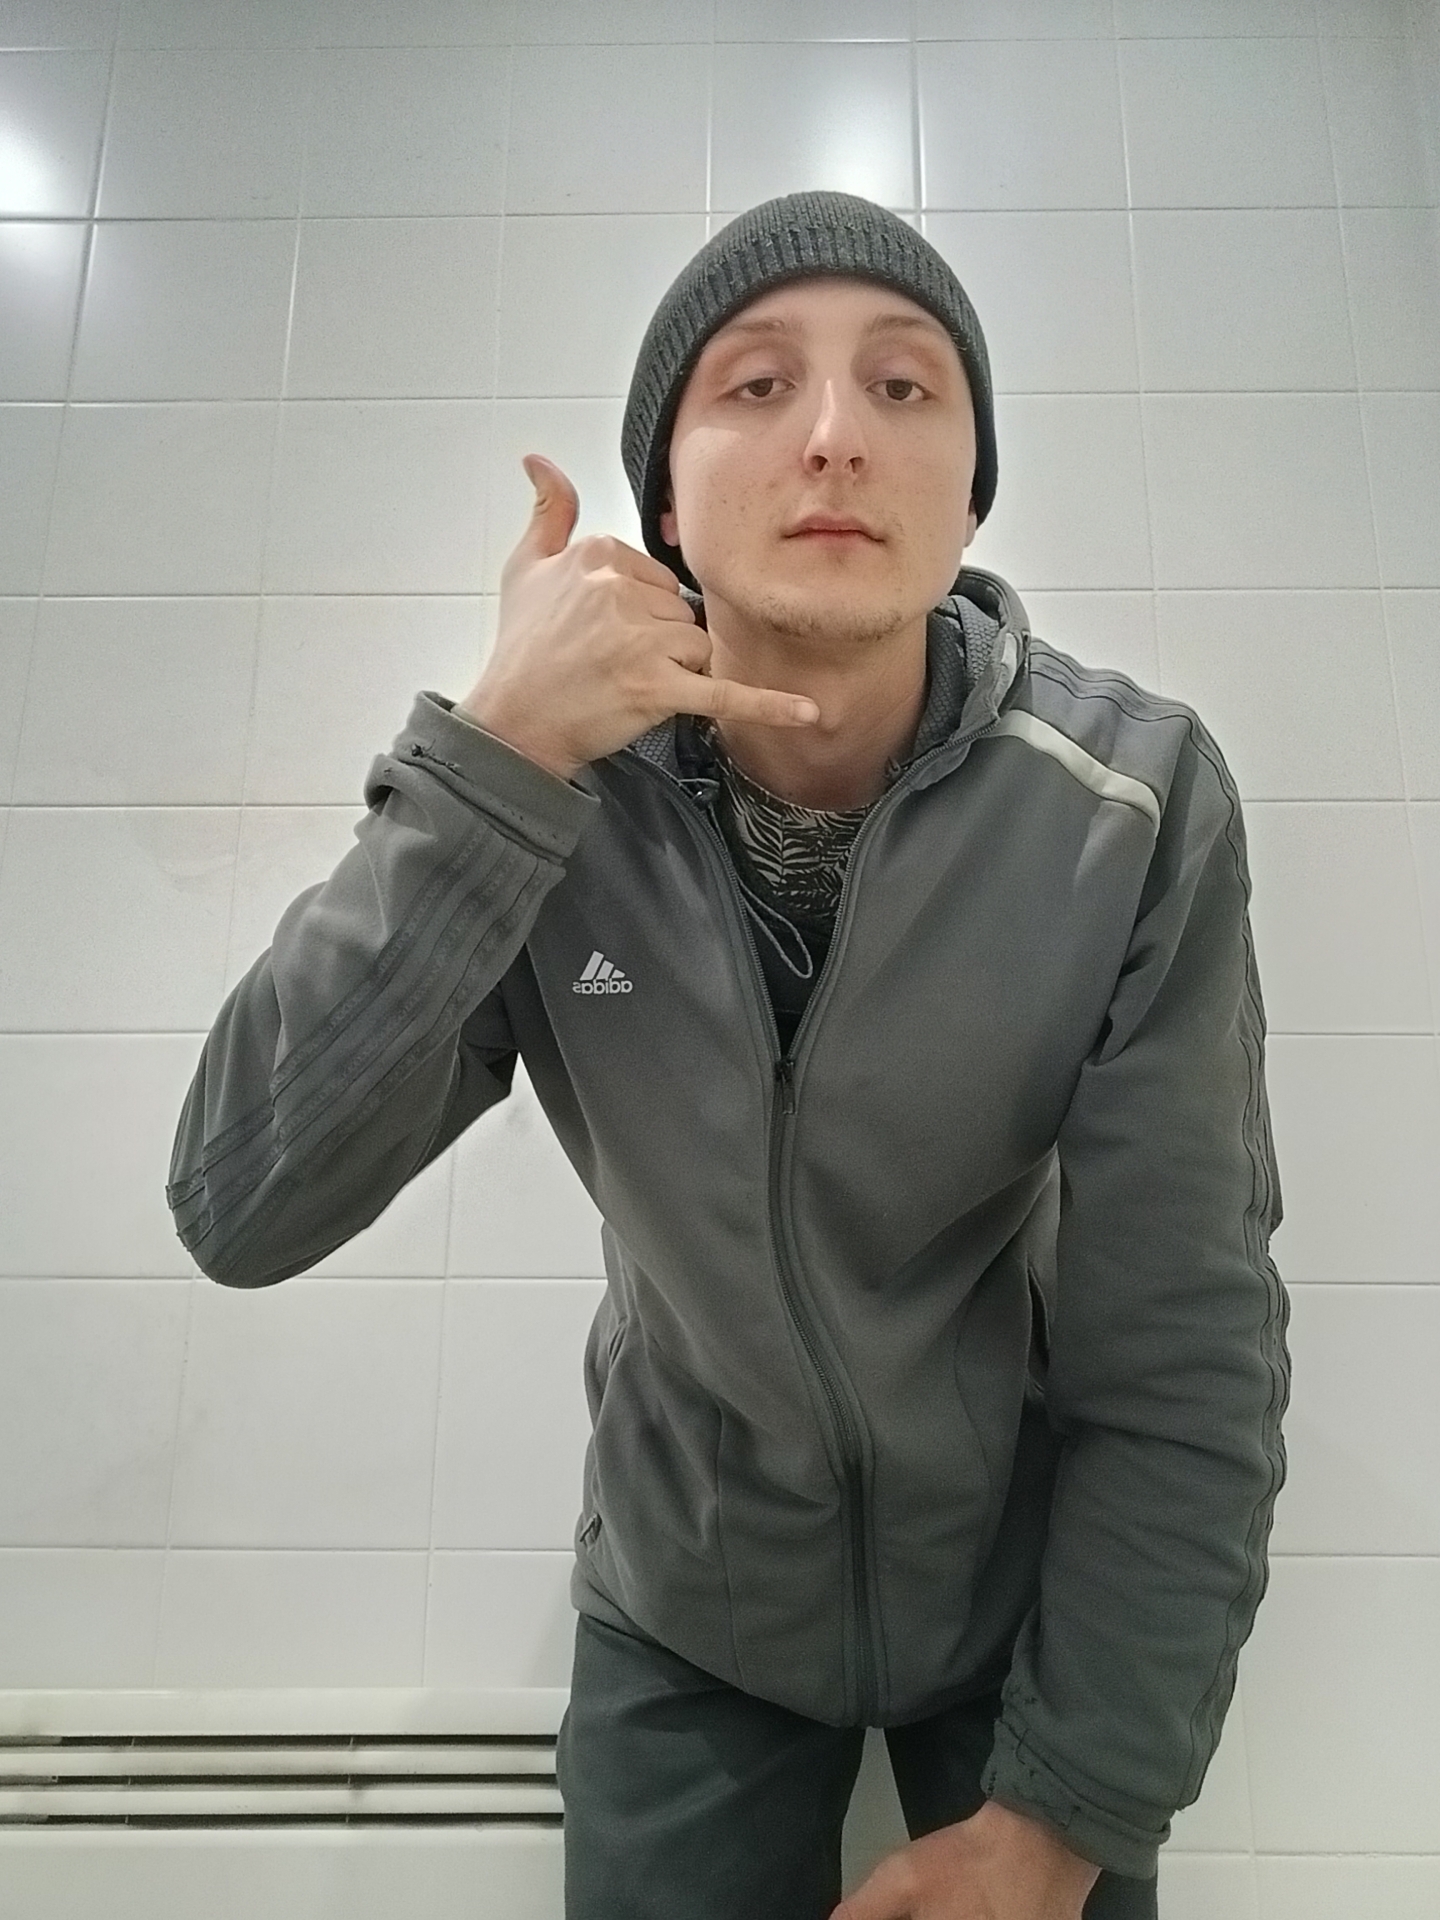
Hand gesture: call